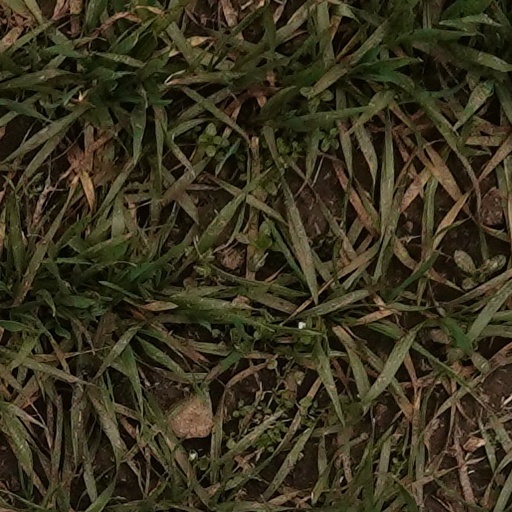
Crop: wheat